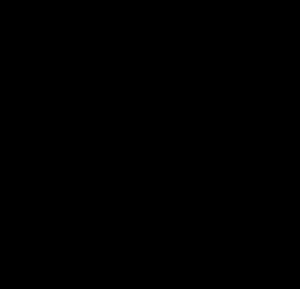
En physique, l'accélération angulaire est la variation de la vitesse angulaire au cours du temps. En unités dérivées du Système international, l'accélération angulaire s'exprime en radians par seconde carrée.